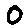
Label: 0